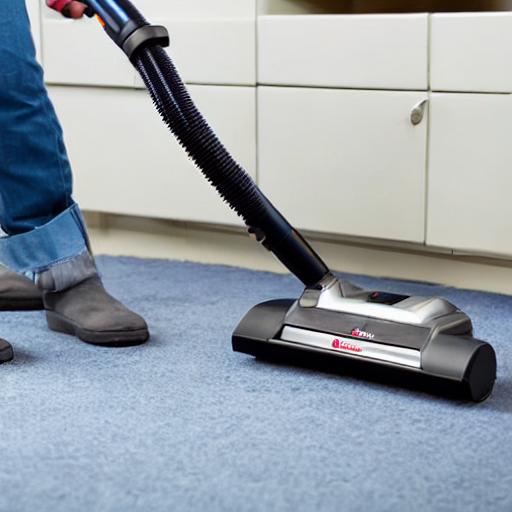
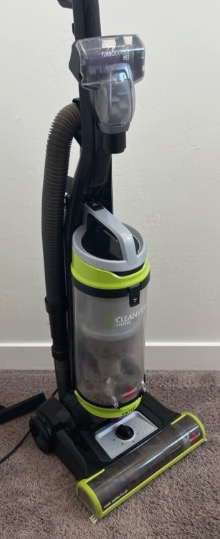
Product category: items_vacuum
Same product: no